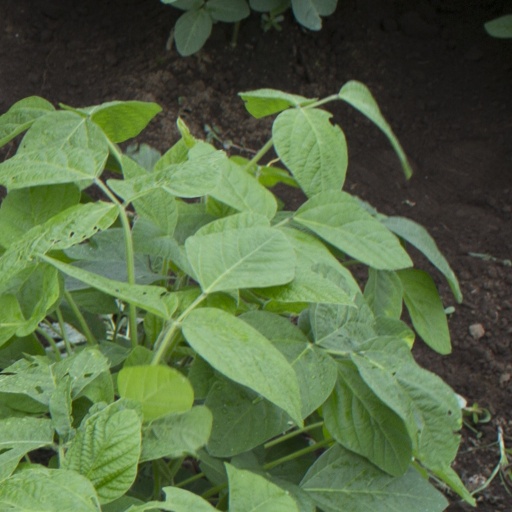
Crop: soybean